William Nathaniel Jones

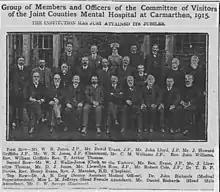
Carmarthen Mental Hospital Committee (1915) Jones seated in the exact middle of the front row with arms folded across his waist

Polling day itself was affected by bad weather with heavy rain dampening the candidates’ enthusiasm on the day and, it was reported, having a detrimental effect on turnout. However the official figures showed a turnout of 76.6% an improvement over the previous general election when only 68% had turned out to vote. In the end, Jones had majority of just 47 votes over his Labour opponent, polling 10,201 to Hopkins's 10,154 with Mansel for the Tories on 8,361. The drastic reduction in the size of the majority, even taking into account the fact that the Tories contested the seat, was a disappointment to the Liberals. Perhaps Liberal supporters felt they had been taken for granted by their party. Of their two previous MPs one had resigned to cause a by-election to find a seat for Sir Alfred Mond and then Mond himself had defected to the Tories without standing down to seek a mandate for his new party.